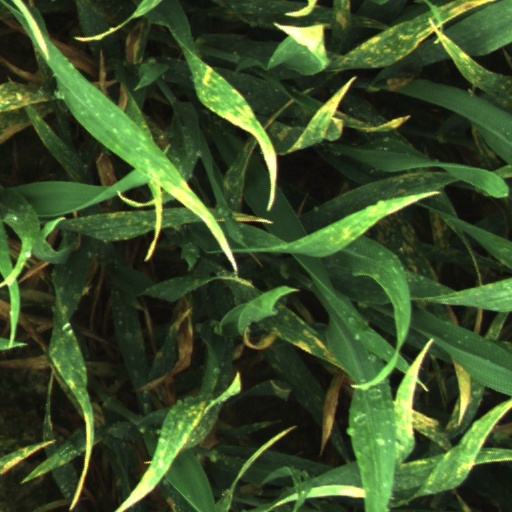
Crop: wheat